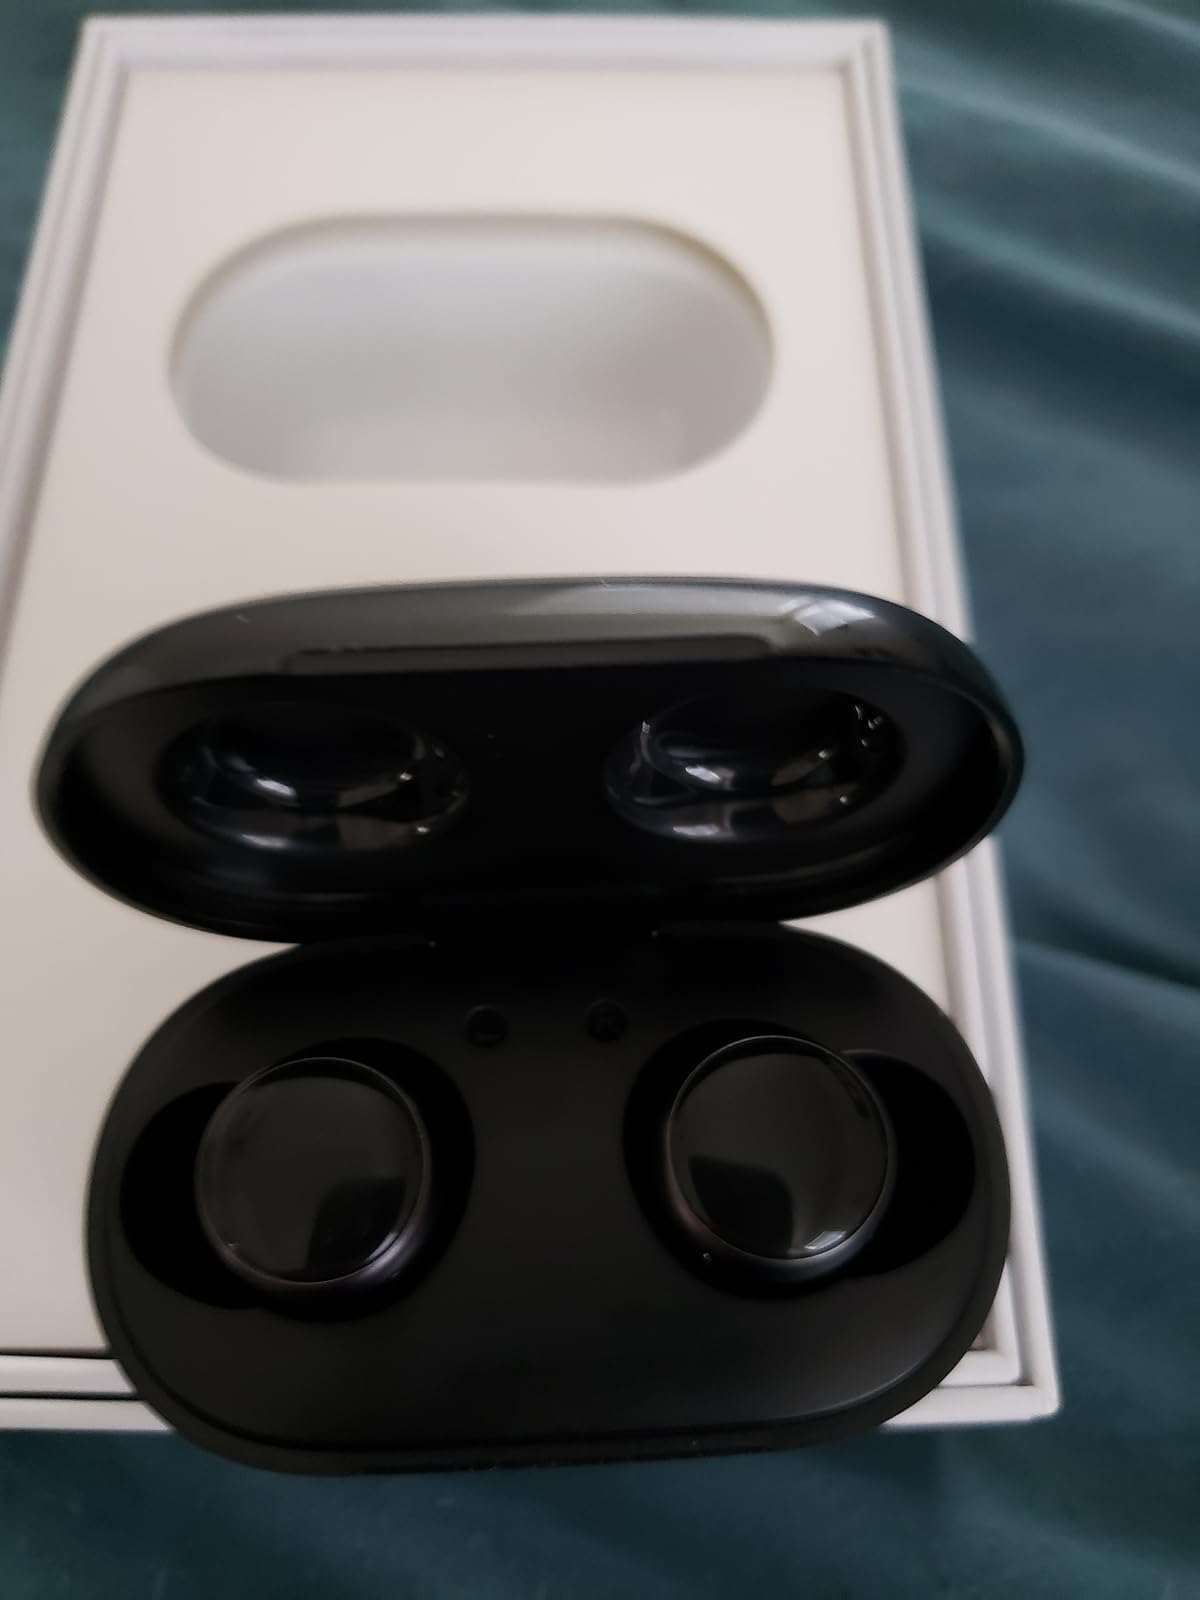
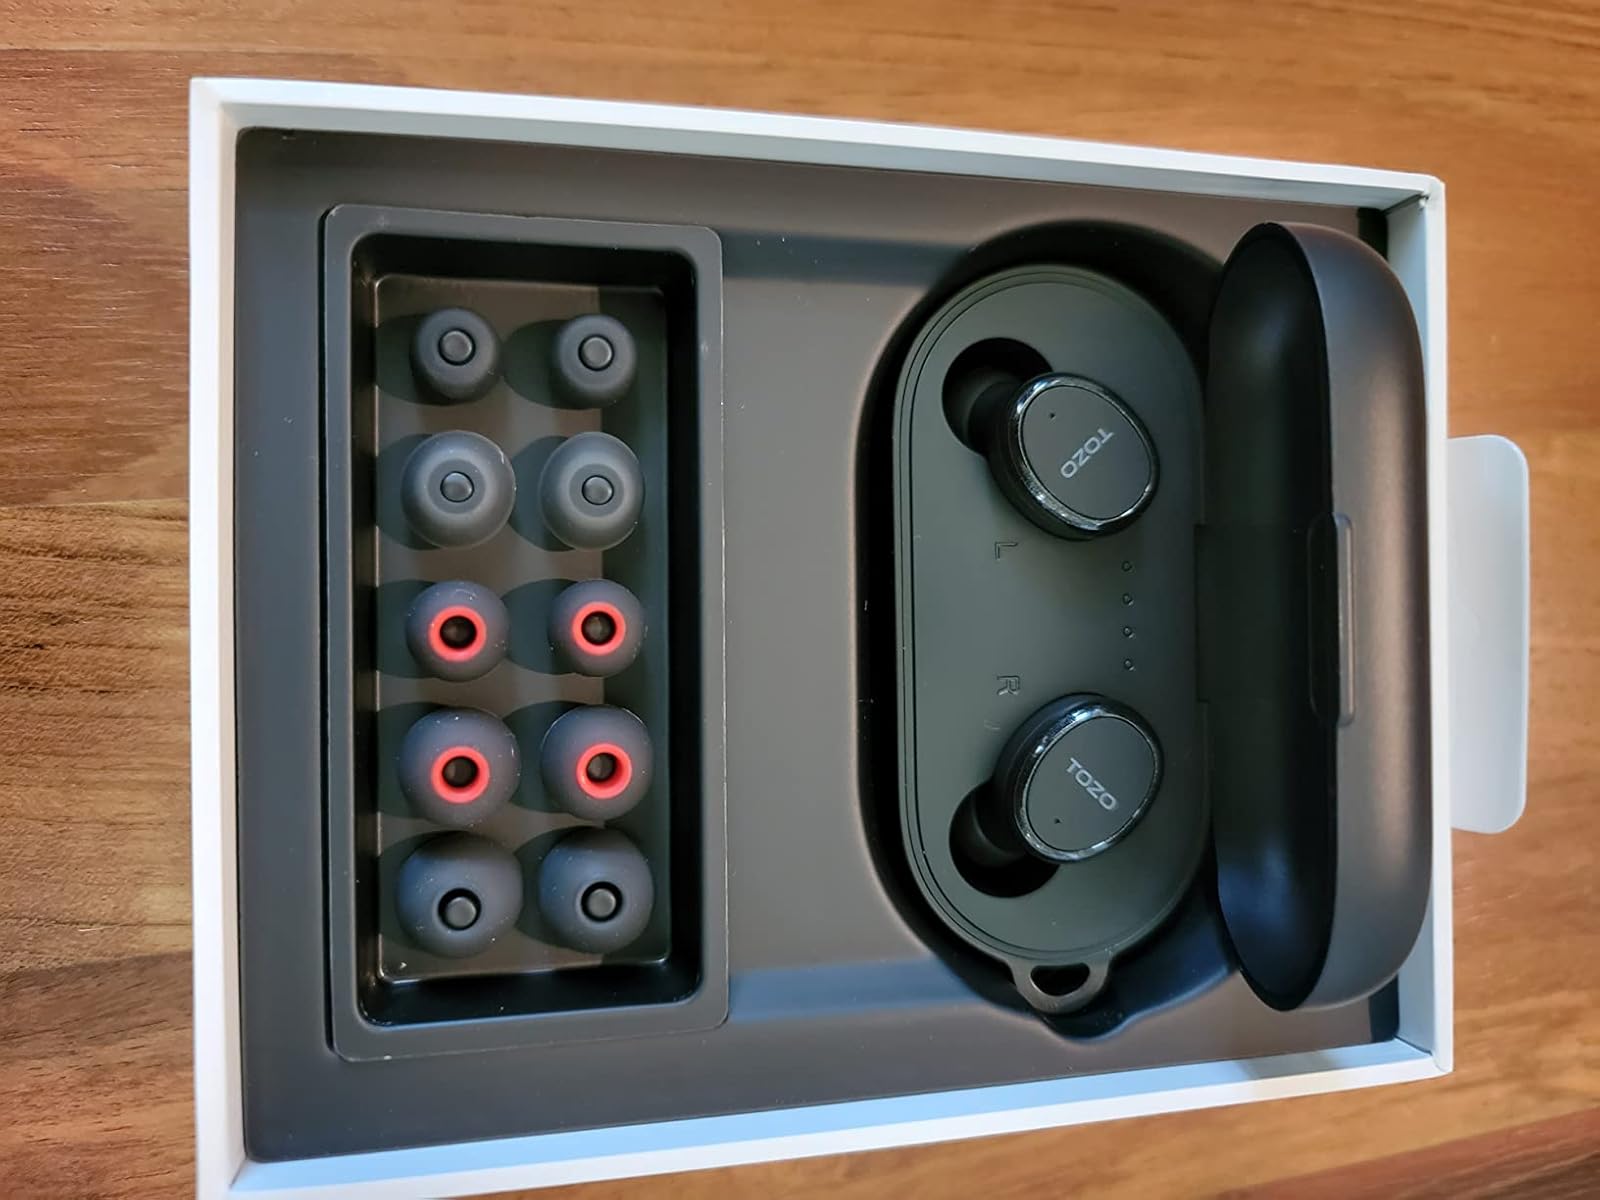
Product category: earbuds
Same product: no